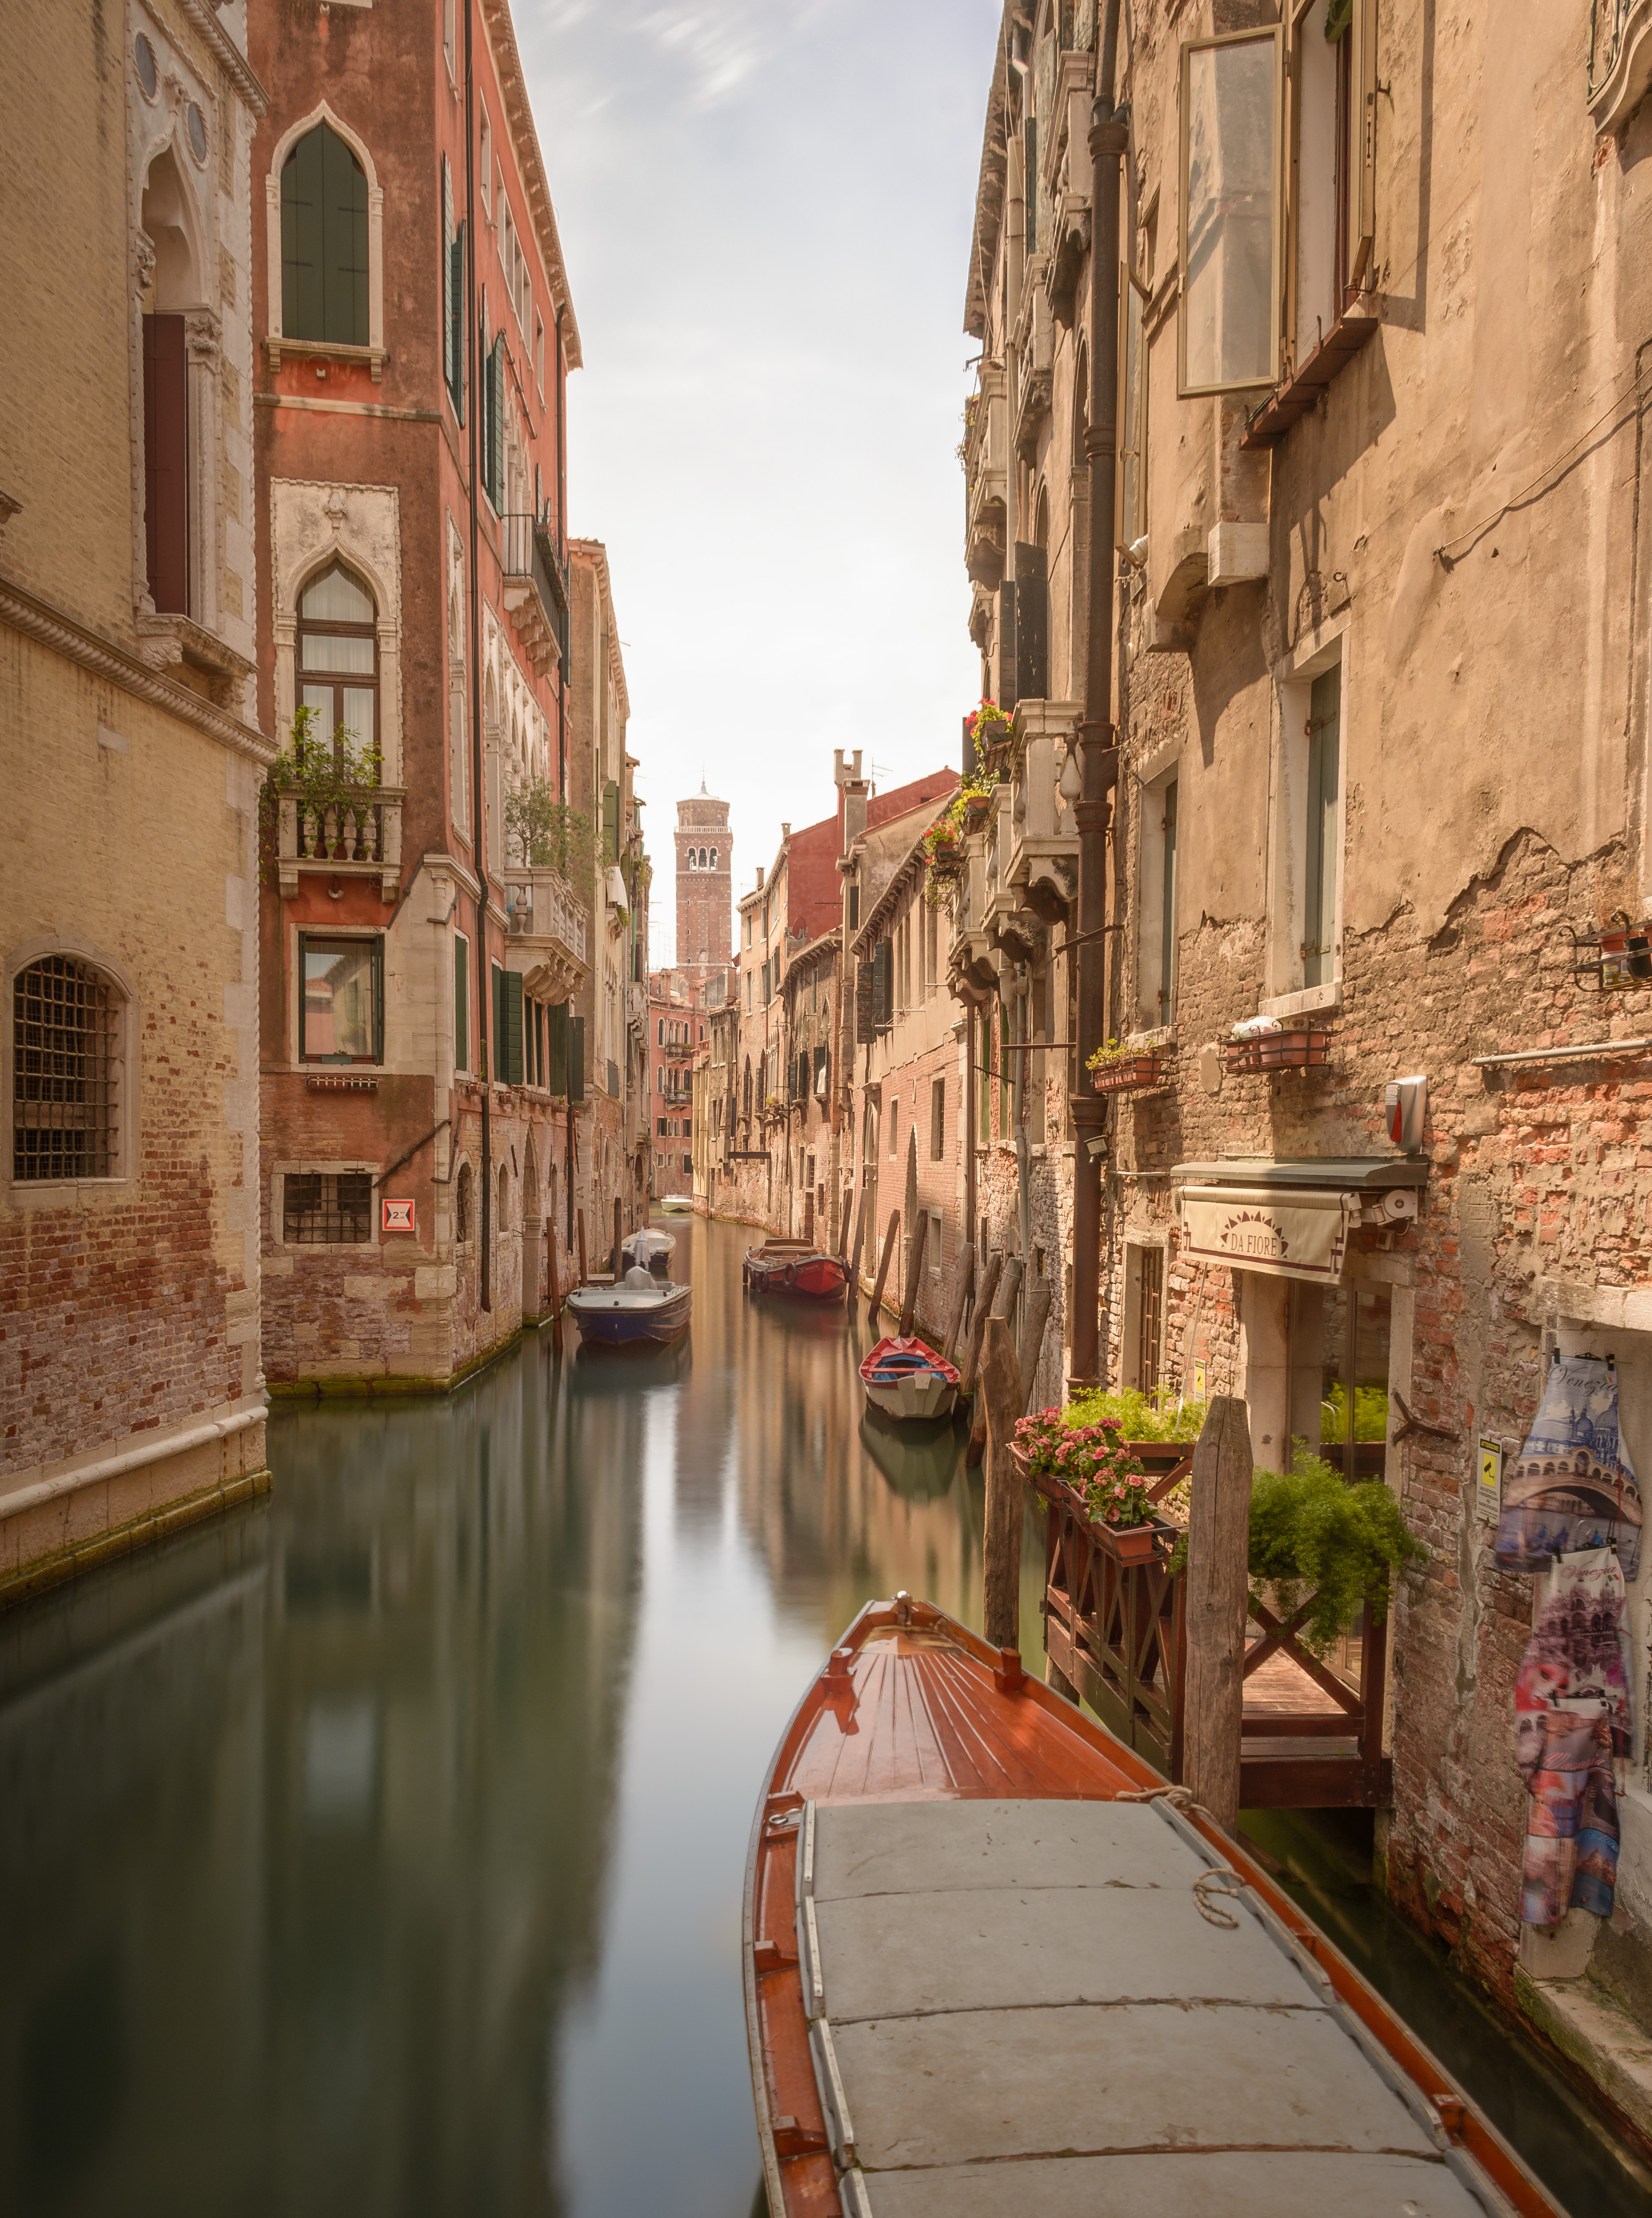
street, town, alley, canal, cityscape, travel, waterway, body of water, neighbourhood, landform, geographical feature